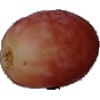
Label: Grape Pink 1